Kabhi Na Kabhi

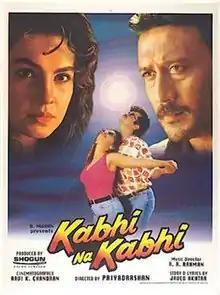
Poster

Kabhi Na Kabhi is a 1998 Indian Hindi-language action film co-written and directed by Priyadarshan. It stars Anil Kapoor, Jackie Shroff and Pooja Bhatt. The film was produced by R. Mohan (aka GoodKnight Mohan) in the banner of a Malayalam film production company, Shogun Films. The film which began production in 1994 had a delayed release on 17 April 1998.